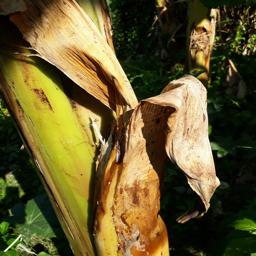
Label: PSEUDOSTEM WEEVIL